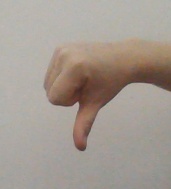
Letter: waw